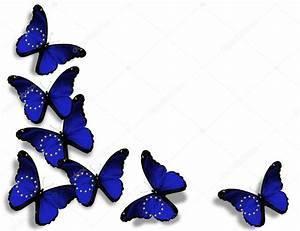
butterfly